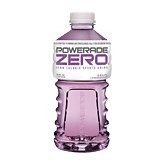
Item Name: POWERADE Grape, 32 fl oz
Bullet Point 1: The package length of the product is 8.5 inches
Bullet Point 2: The package width of the product is 3.6 inches
Bullet Point 3: The package height of the product is 3.6 inches
Bullet Point 4: The package weight of the product is 2.2 pounds
Product Description: Powerade Zero Sports Drink Grape 32-oz
Value: 1.0
Unit: Count

Price: 1